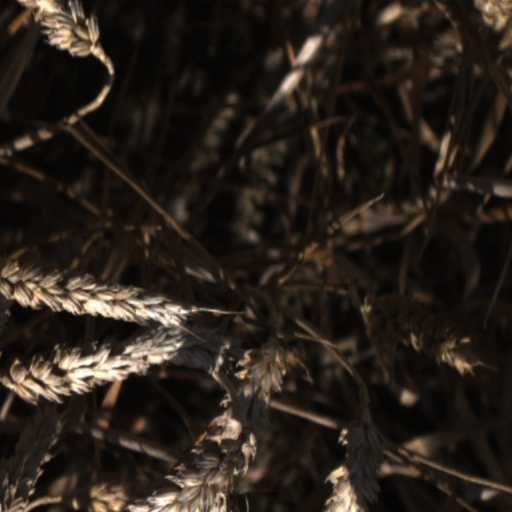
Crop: wheat